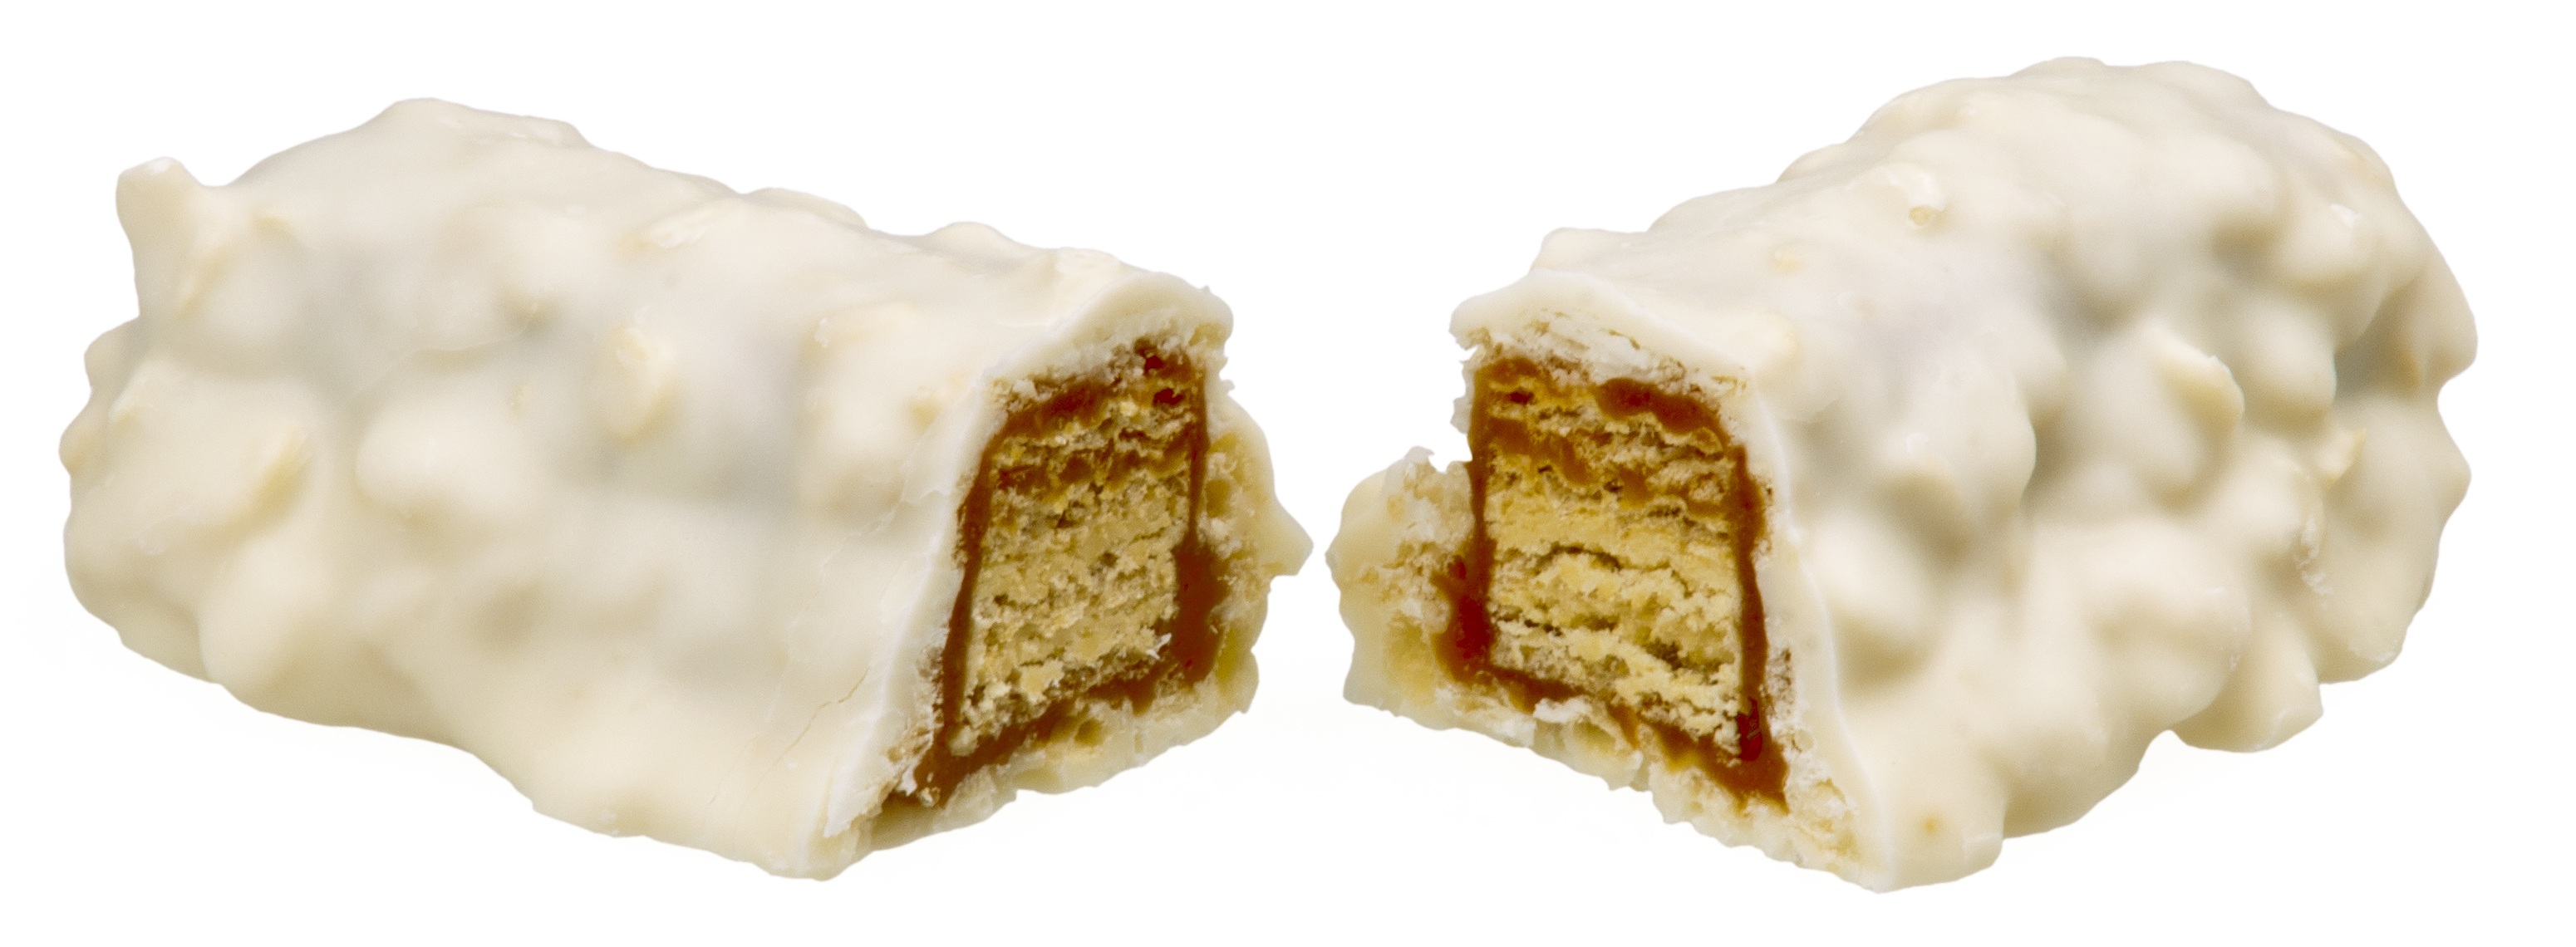
white, sweet, bar, dish, food, produce, breakfast, chocolate, dessert, cuisine, delicious, lion, sugar, icing, candy, diet, split, choc, baked goods, flavor, unhealthy, snack food